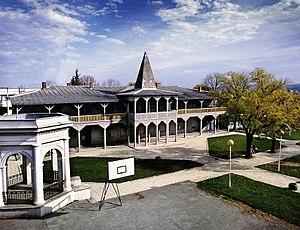
Les entités spatiales historico-culturelles constituent l'une des quatre catégories de classement des monuments historiques de la Serbie. L'inventaire, élaboré et publié par l'Institut pour la protection du patrimoine de la République, recense 72 ensembles protégés.